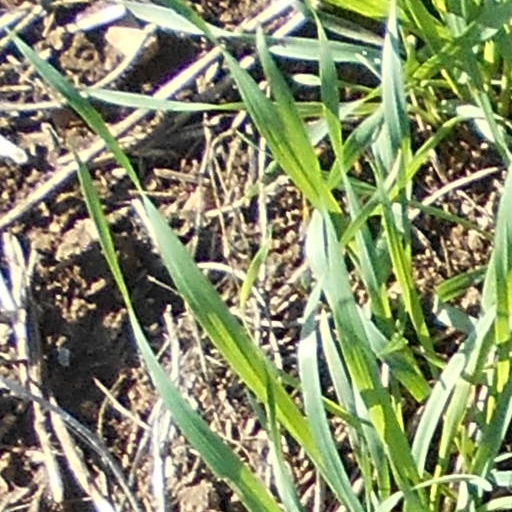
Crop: wheat